Randy Arozarena

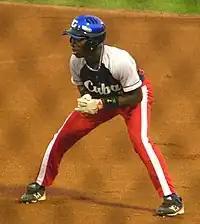
Arozarena with Cuba at the 2013 18U Baseball World Cup

Before his defection, Arozarena represented his home country of Cuba at the youth level, playing in the 2011 U-16 Baseball World Cup and the 2013 U-18 Baseball World Cup in Taichung, where Cuba won the bronze medal.